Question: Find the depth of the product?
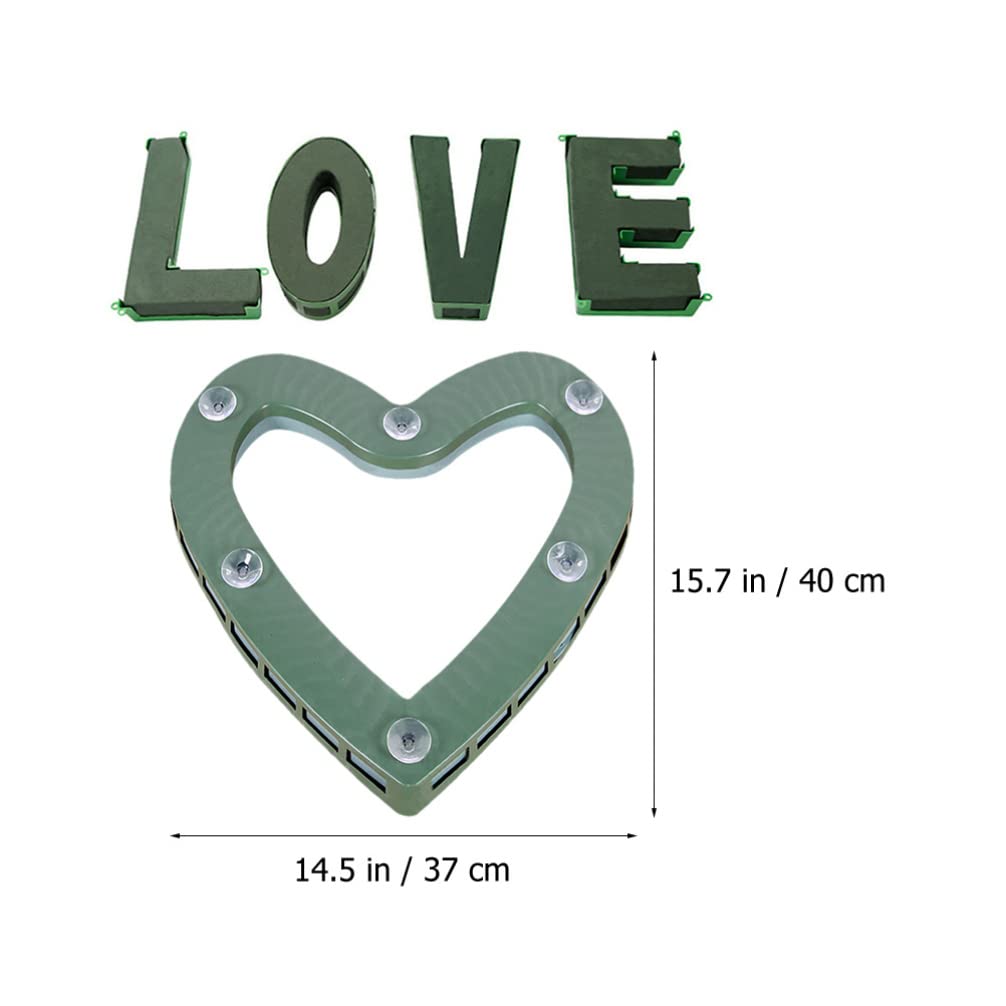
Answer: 14.5 inch